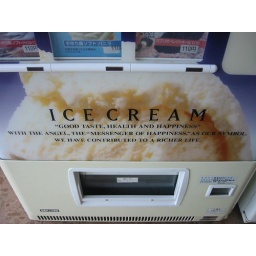
Vending machine at the sand hot springs place in Ibusuki.